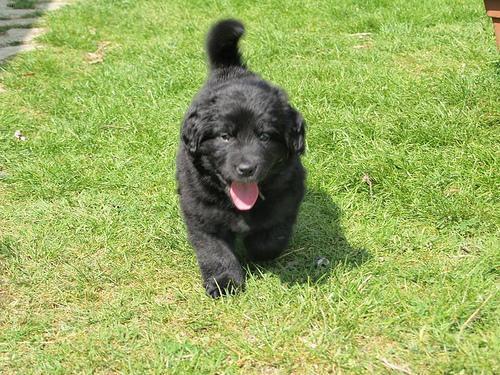
newfoundland